Marmarita

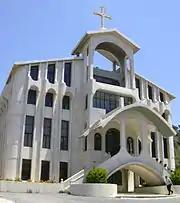
A modern Marmarita church

On 17 August 2013 Syrian News Channel reported that militants killed and wounded Syrian Christians in Marmarita and the neighboring town of al-Husn during the religious festival known as the Dormition of the Theotokos. Jund al-Sham (Soldiers of the Levant) claimed responsibility. It was later claimed that the militant group retreated to Lebanon.